Ruxton Park

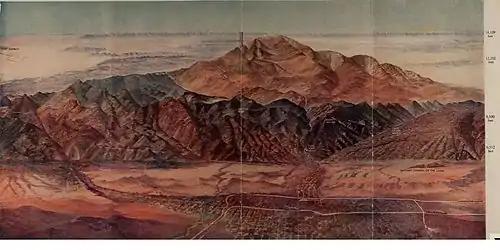
Pike's Peak mountain with Manitou Springs in the center foreground (Colorado Springs is in the lower foreground). The image was taken from "Stop at Pike's Peak on your Way to or from the Expositions" for the 1915 Panama–Pacific International Exposition. The cog railway depot was situated on Ruxton Avenue in Manitou Springs (center foreground), and Ruxton Park is directly above the town along Ruxton Creek at .

Thomas and his brothers developed the site and in 1890 platted the streets for a town named Ruxton Park below the timber line where Ruxton and Sheep Creeks meet. Cabins were built on several sold lots.